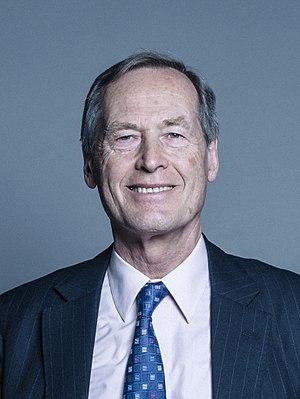
Alan Thomas Howarth, baron Howarth de Newport CBE, PC, est un homme politique britannique du Parti travailliste et ancien membre du Parti conservateur qui est député de 1983 à 2005.